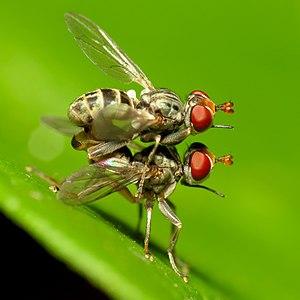
Zodion est un genre d'insectes diptères de la famille des Conopidae.